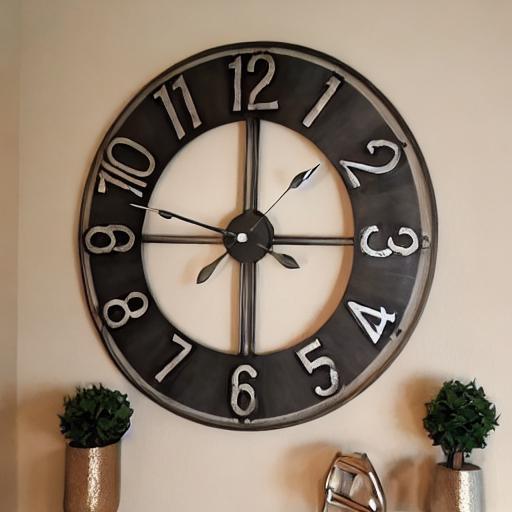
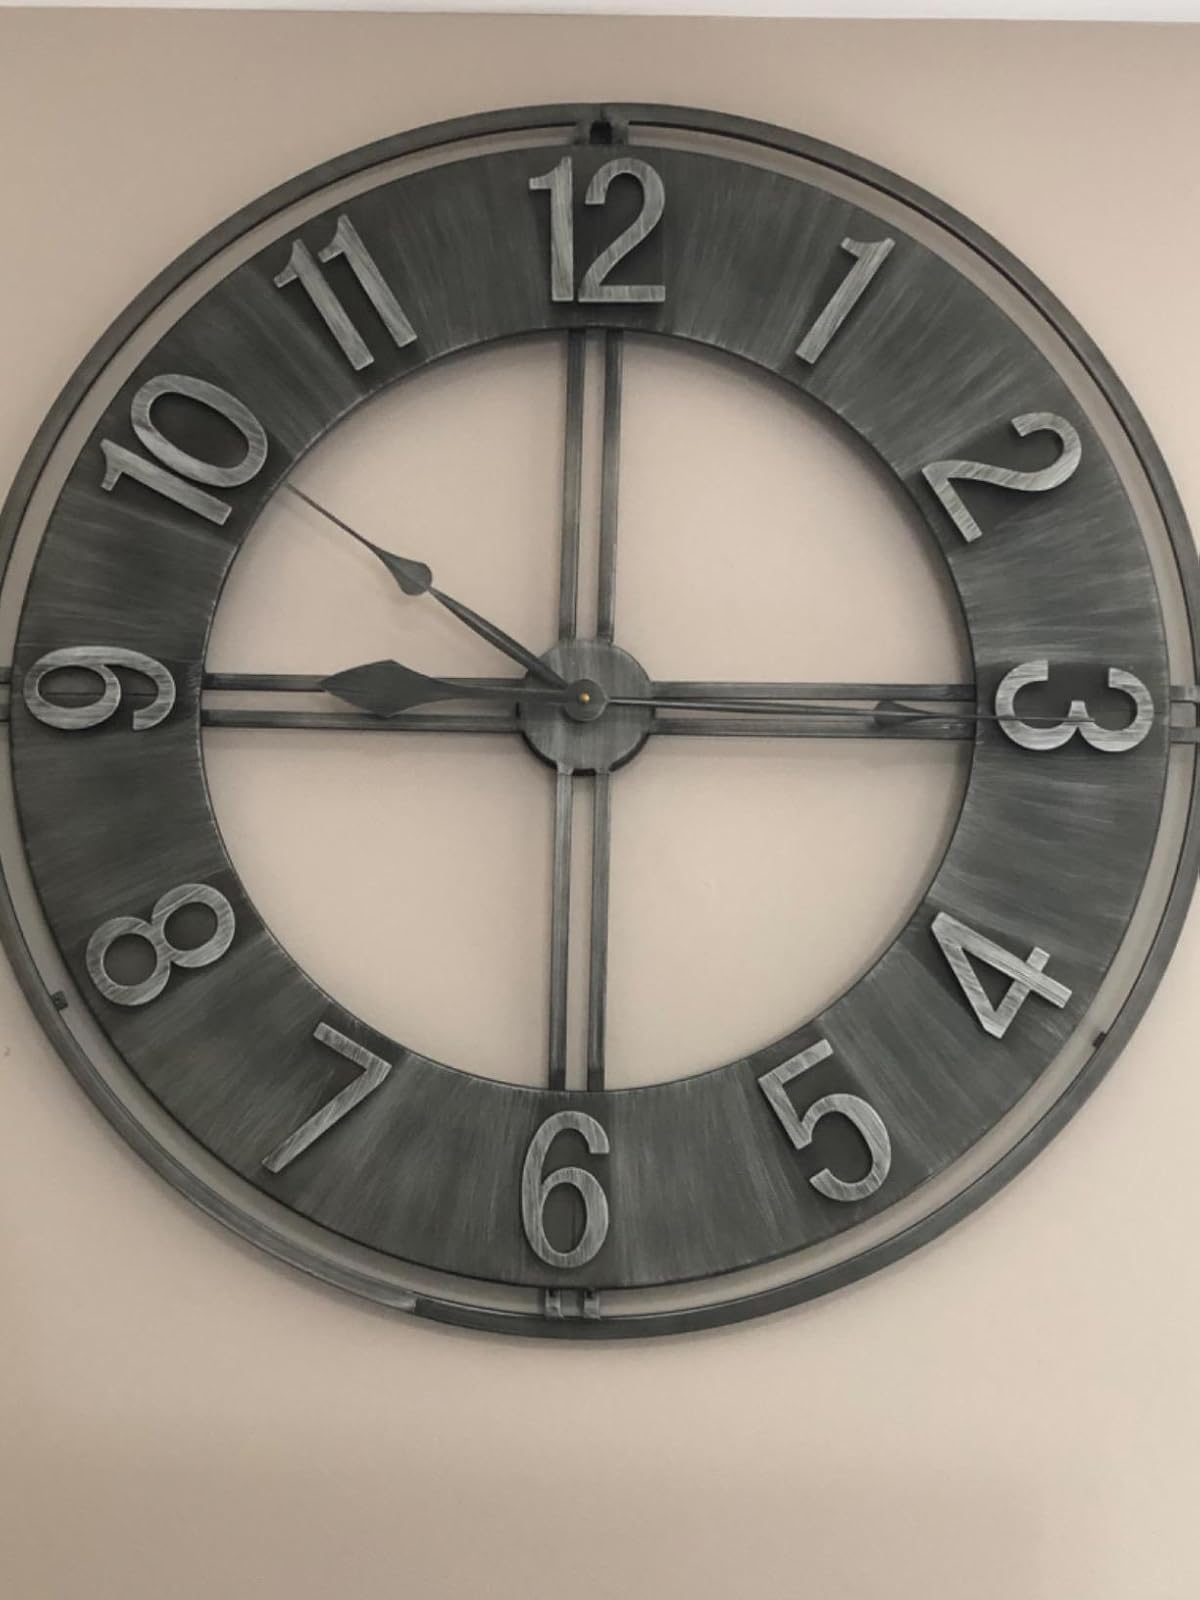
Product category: clock
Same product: no